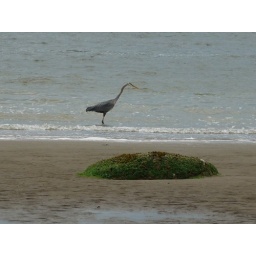
bird on the beach in stanley park, vancouver